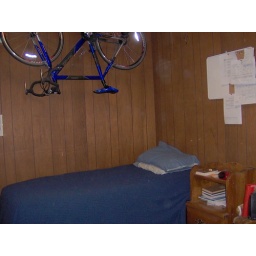
This is where I sleep. The bike over the bed adds excitement!